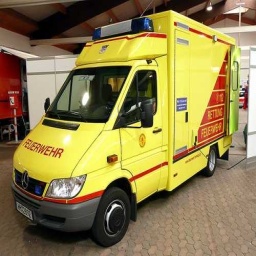
Label: ambulance